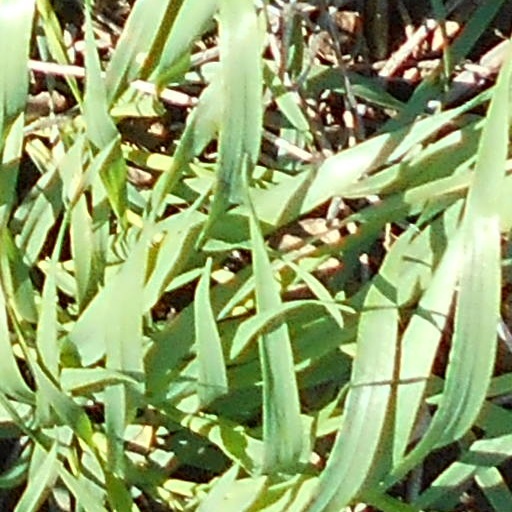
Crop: wheat